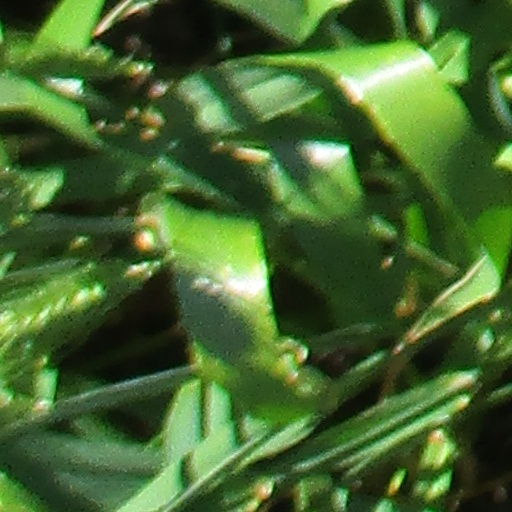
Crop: wheat